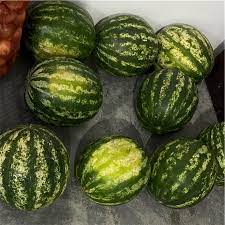
Label: Watermelon